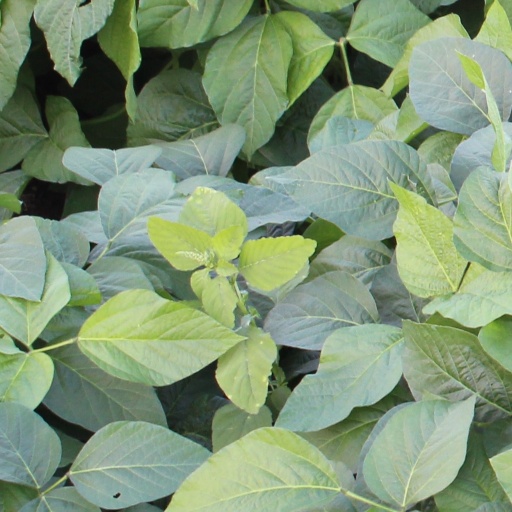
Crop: soybean